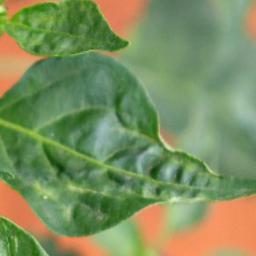
Label: mites_and_trips